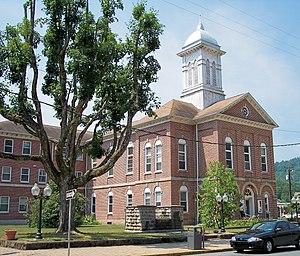
Le comté de Braxton est un comté des États-Unis situé dans l’État de Virginie-Occidentale. En 2013, sa population était de 14 502 habitants. Son siège est Sutton. Le comté a été créé en 1836 avec des parties des comtés de Lewis, Kanawha et Nicholas et nommé en l'honneur de Carter Braxton, signataire de la Déclaration d'indépendance des États-Unis d'Amérique.